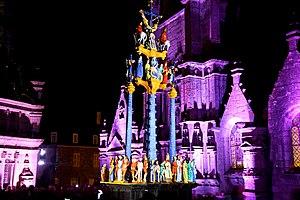
Calvaire colorisé lors du festival ""Quand les calvaires s'illuminent"". This building is indexed in the Base Mérimée, a database of architectural heritage maintained by the French Ministry of Culture,